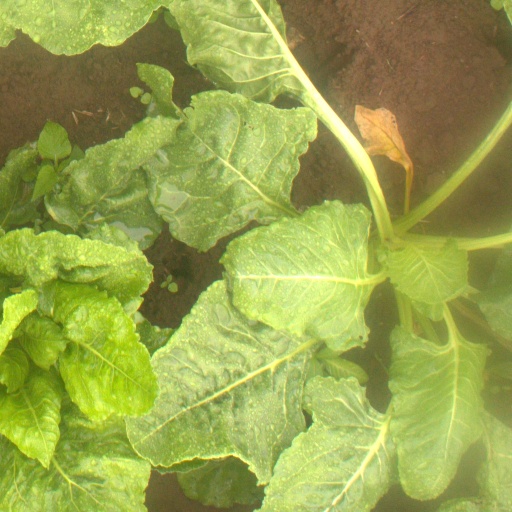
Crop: sugar beet